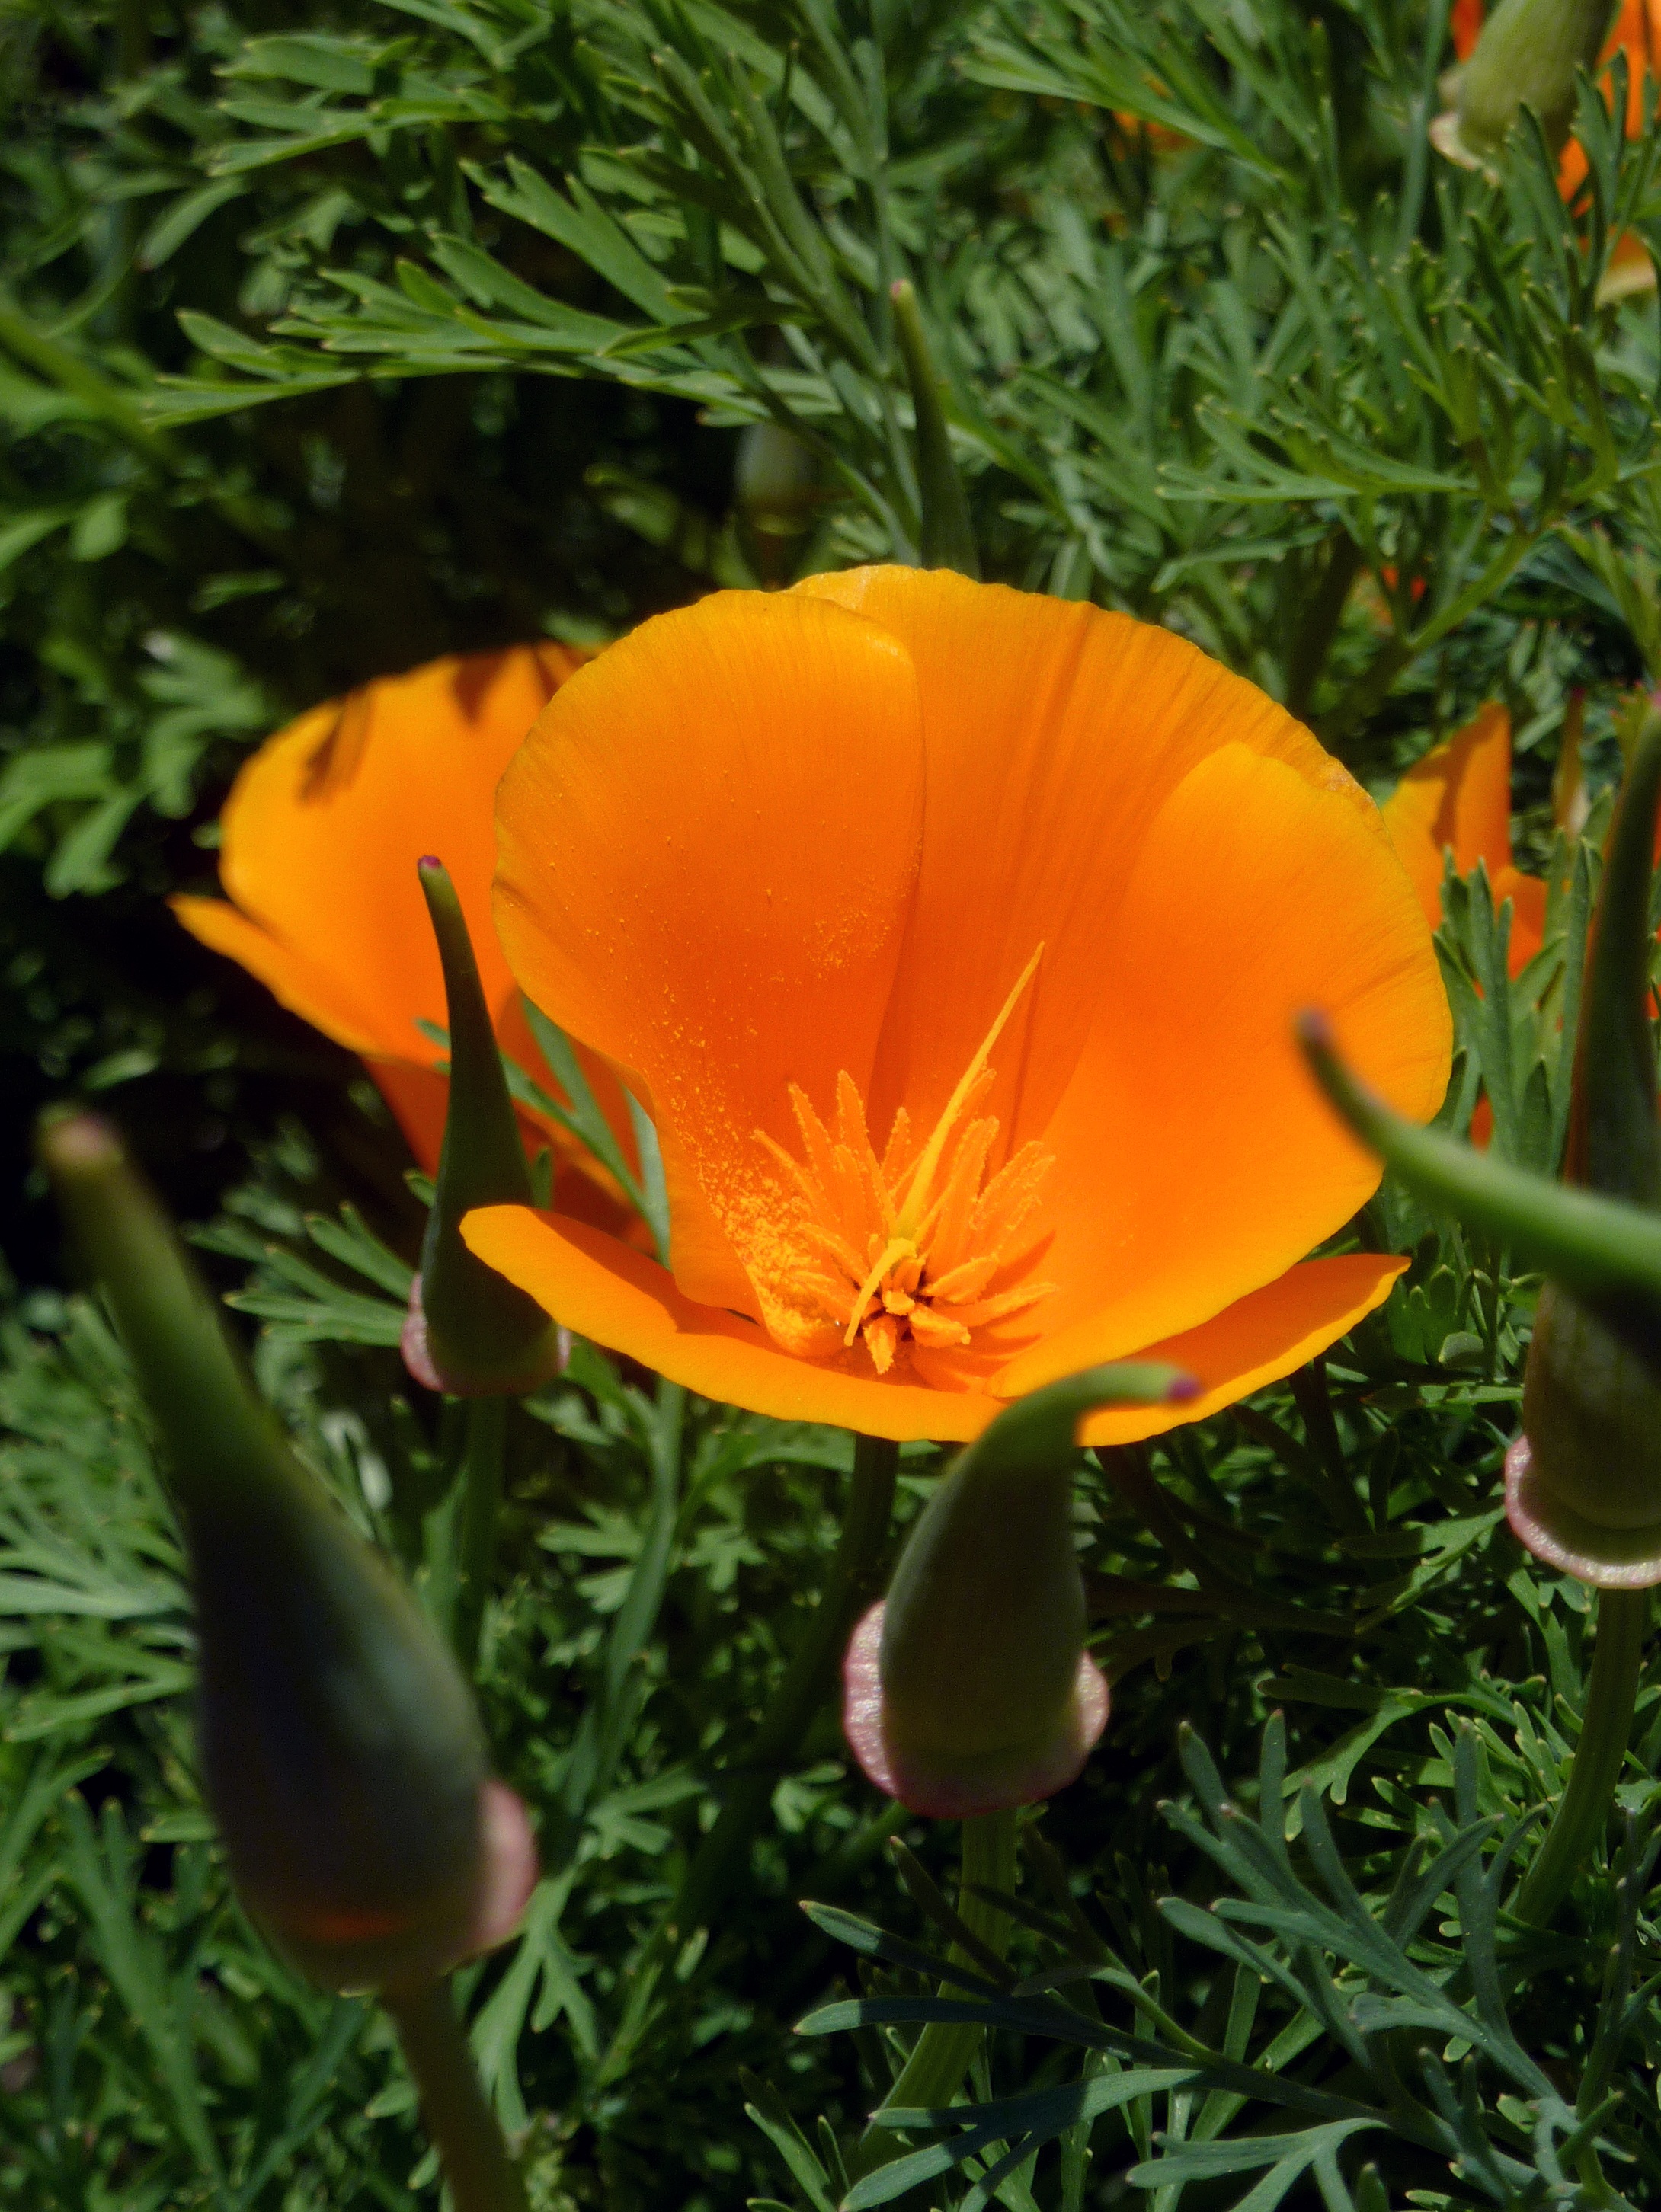
nature, grass, plant, meadow, flower, petal, orange, spring, botany, yellow, garden, flora, wildflower, petals, poppy, macro photography, flowering plant, eschscholzia californica, land plant, poppy family